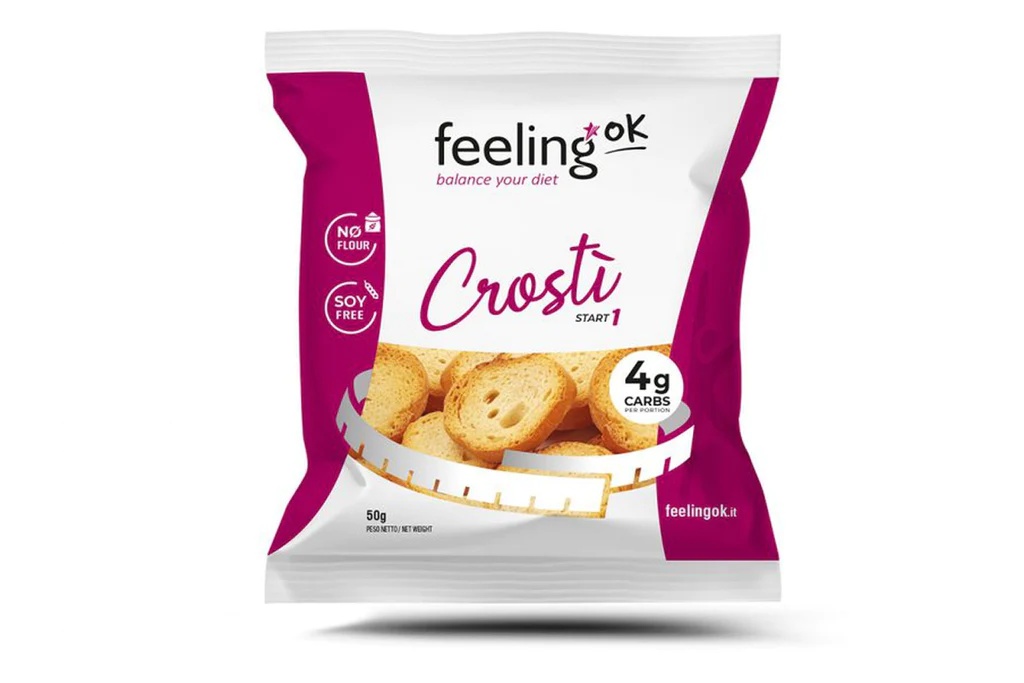
FEELING OK CROSTì
Brand: Feeling ok
Category: Food, Beverages & Tobacco > Food Items > Snack Foods > Croutons